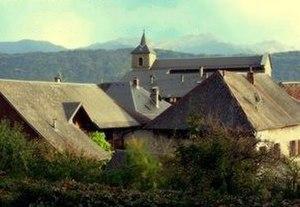
Le village d'ARBIN en Savoie (France)